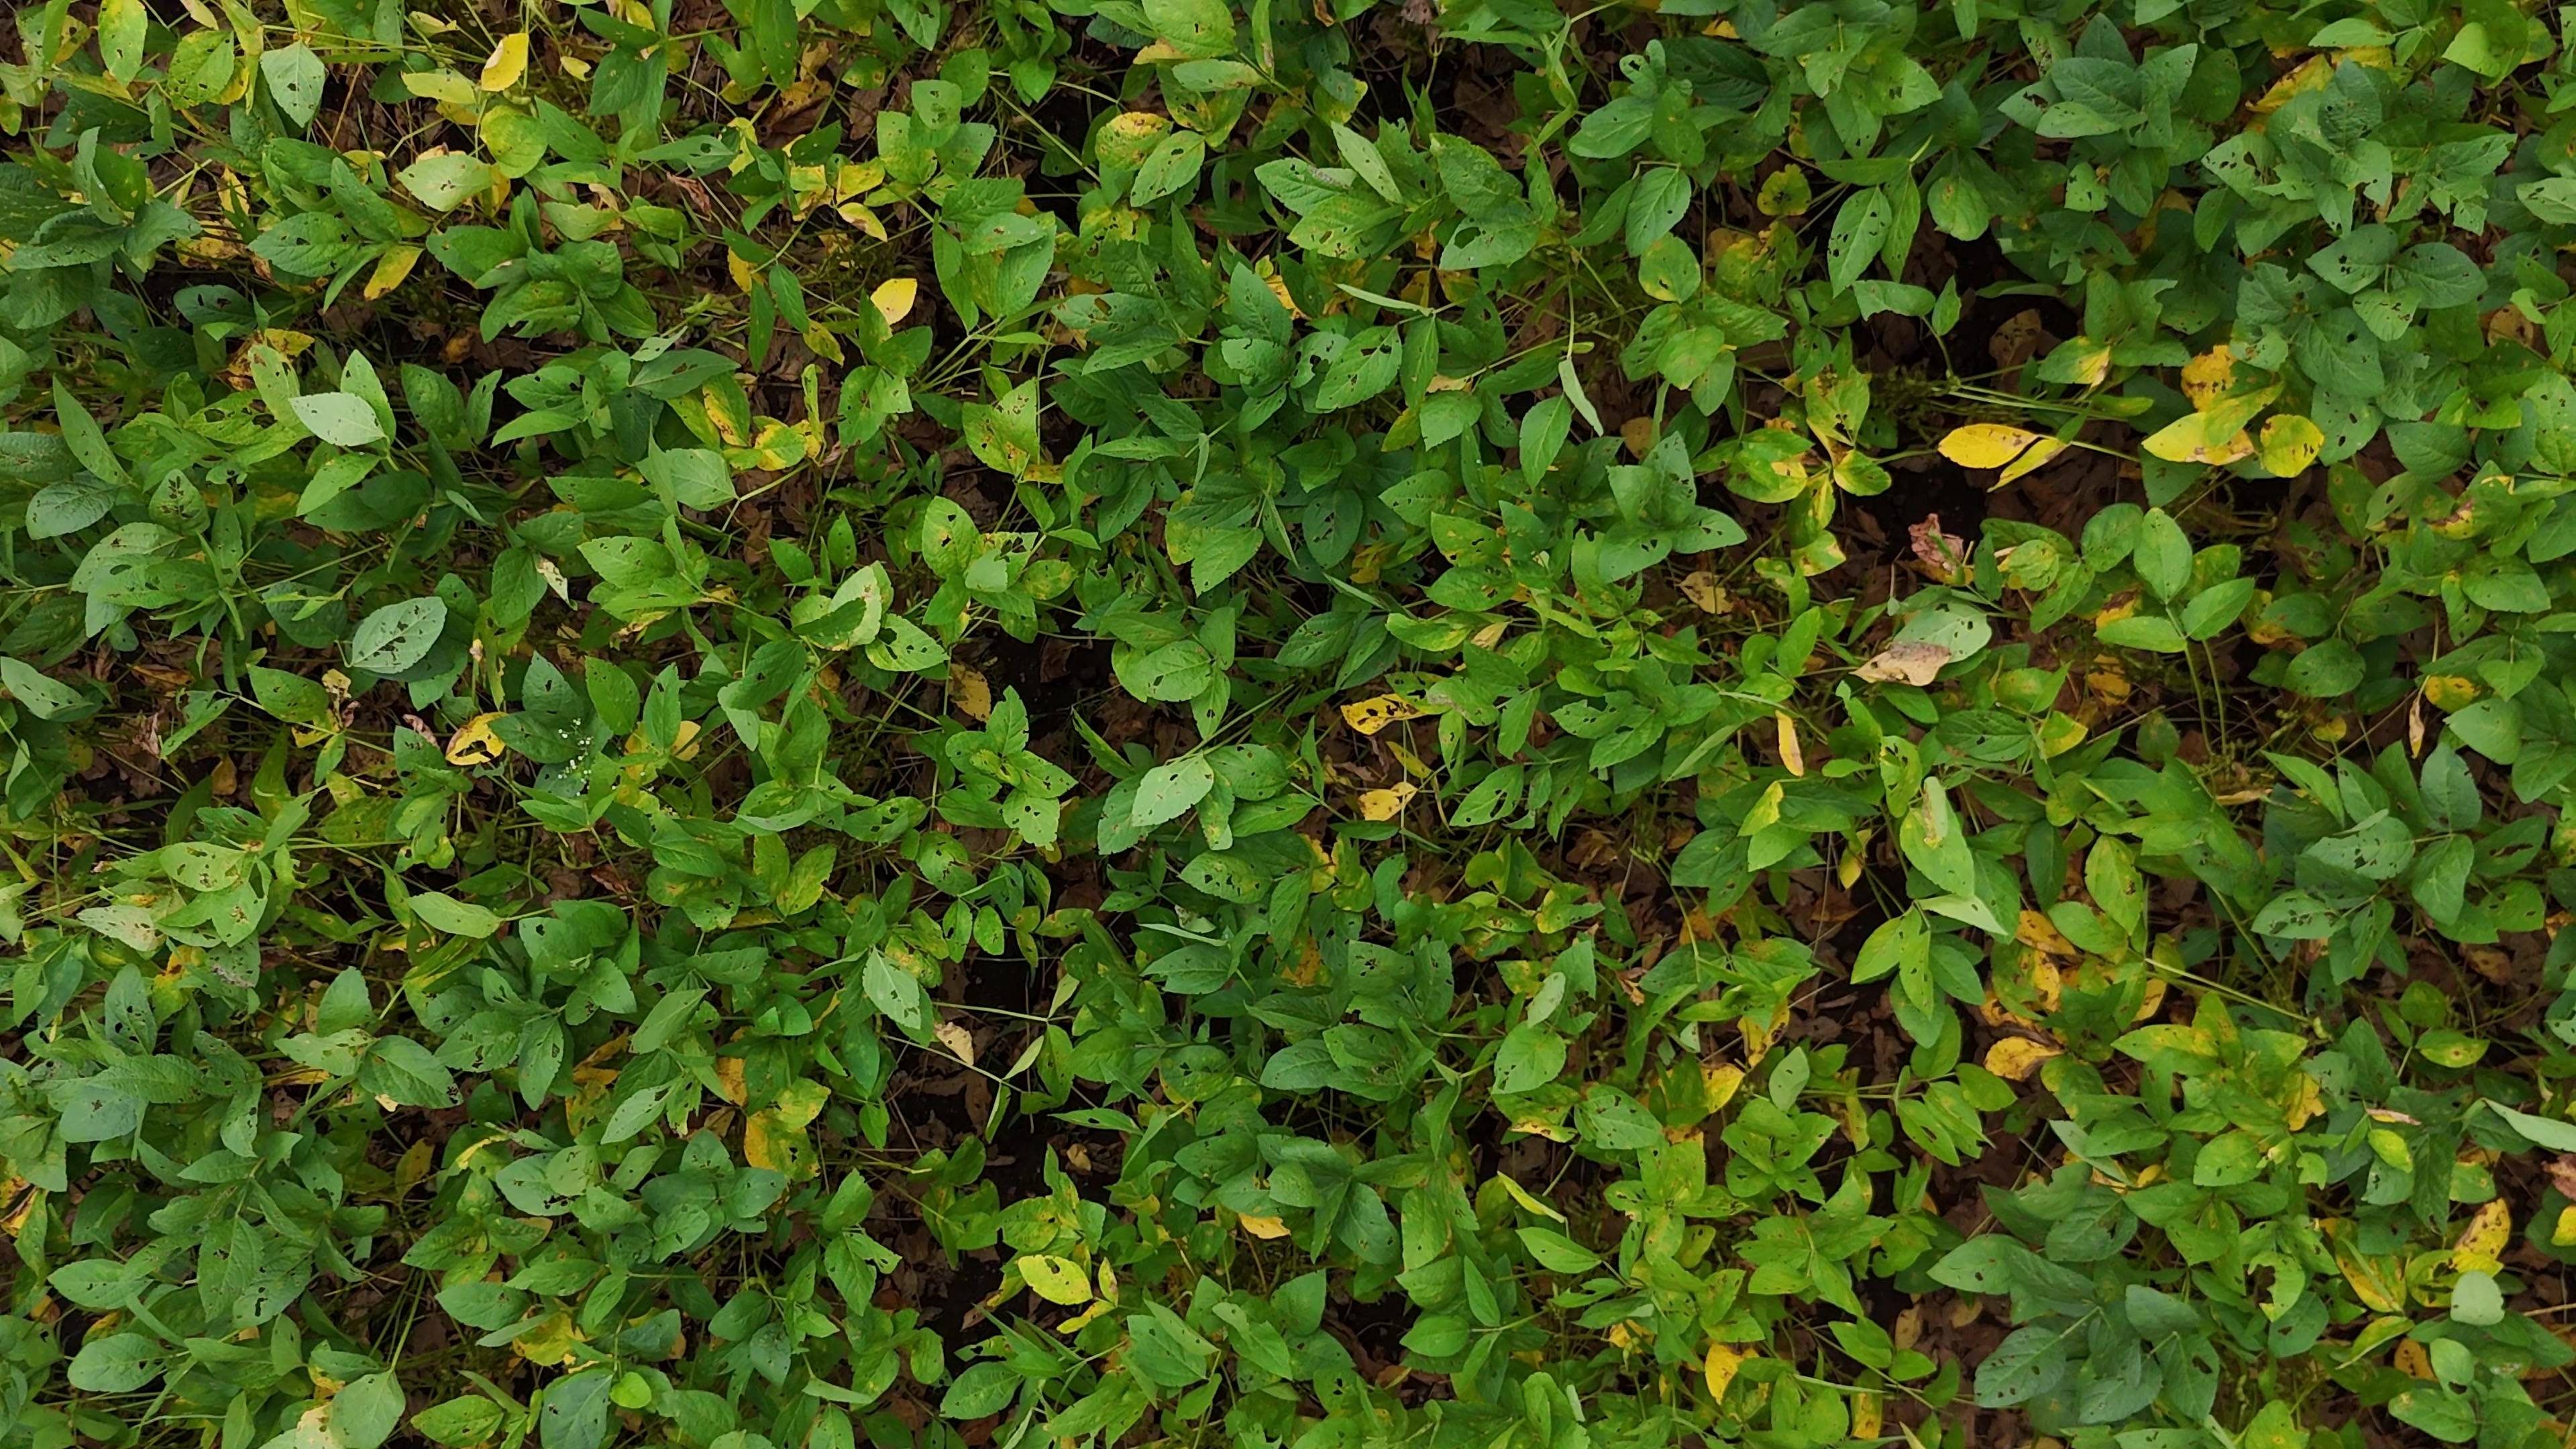
Label: Rust